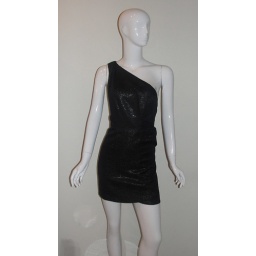
Back by populay demand...this is the best little black dress ever! Timeless piece and the angles add flair!